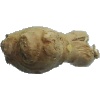
Label: Ginger Root 1